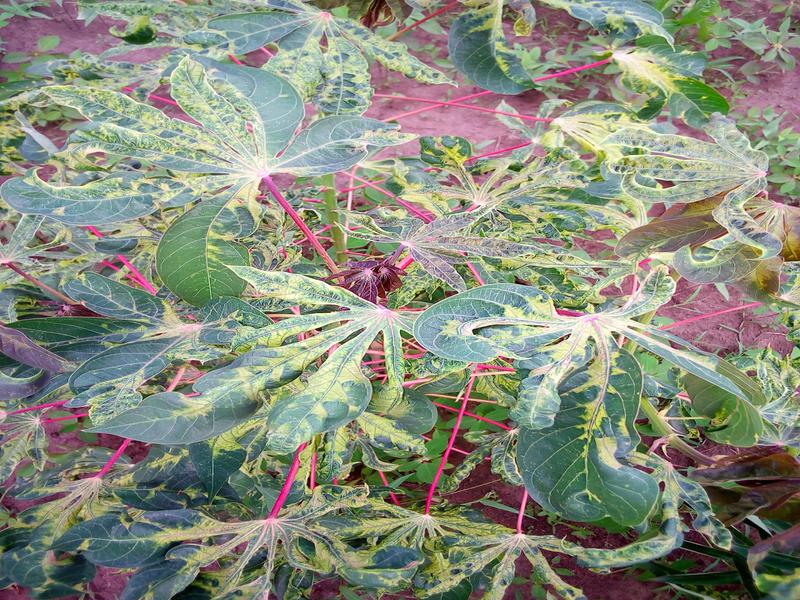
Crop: cassava
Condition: mosaic_disease